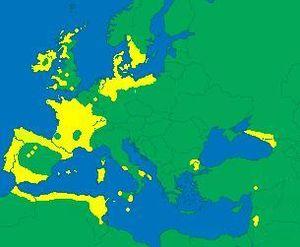
Un mégalithe est une construction monumentale lié au mégalithisme souvent attaché à un sanctuaire, constitué d’une ou de plusieurs pierres brutes de grandes dimensions, érigées sans mortier ni ciment pour fixer la structure.